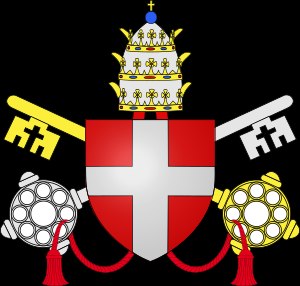
Modpave Felix 5. / Modpave
Modpavens våbenskjold
Felix 5., egentligt grev Amadeus 8. af Savoyen, var modpave fra 5. november 1439 til 7. april 1449.